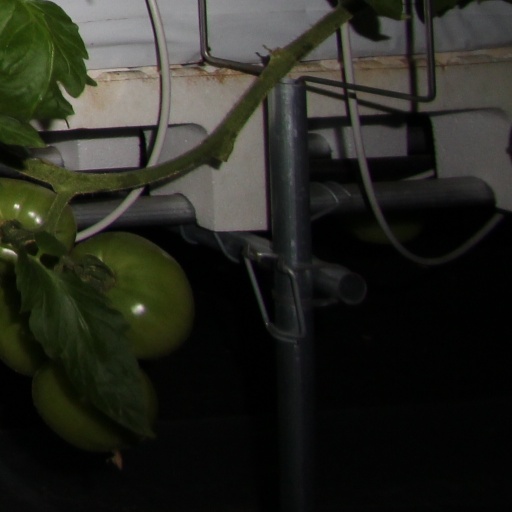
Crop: tomato